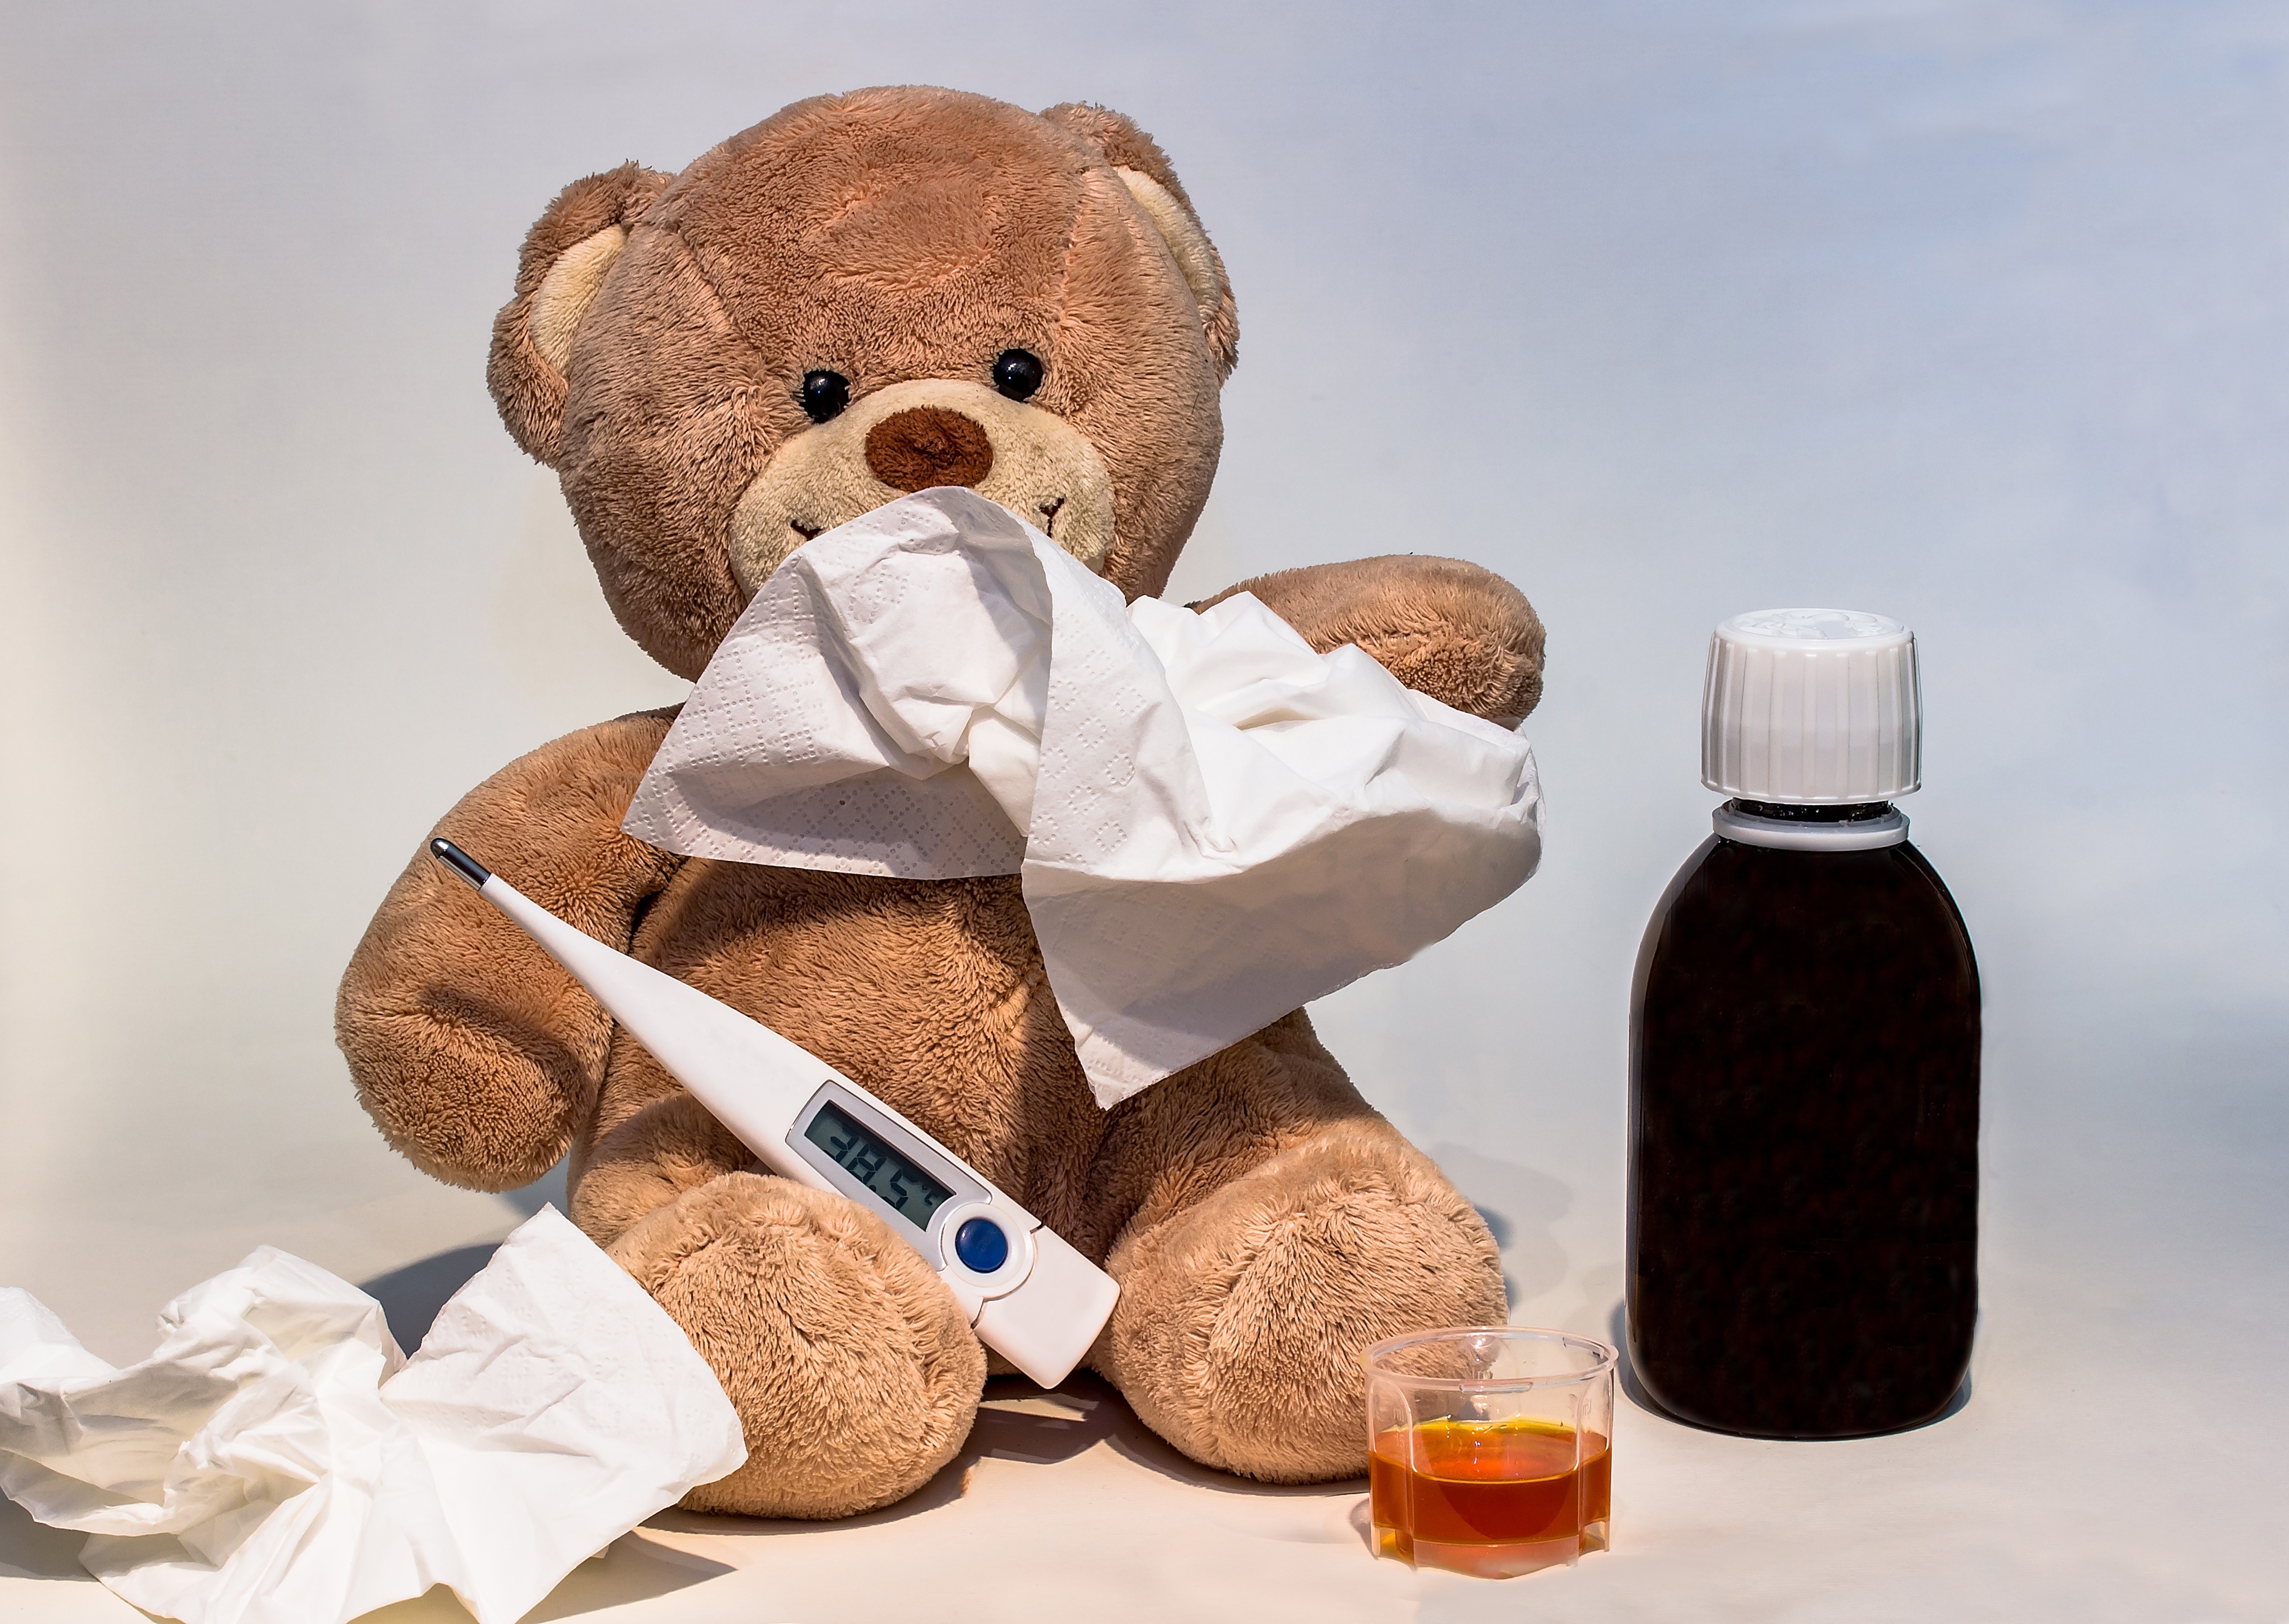
cold, toy, teddy bear, product, stuffed animal, bless you, teddy, ill, medical, recovery, disease, knuffig, measuring cup, stuffed toy, medicine bottle, get well soon, handkerchiefs, fever thermometer, increased temperature, snivel, light fever, liquid medicine